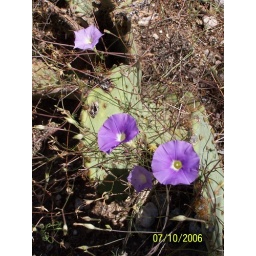
Purple flowers like these are everywhere in the canyon right now.